Tim Kelly (footballer)

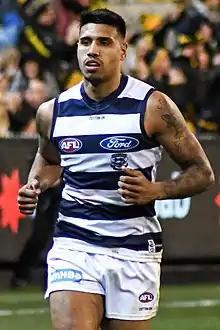
Kelly playing for Geelong in August 2018

Timothy Kelly (born 26 July 1994) is a professional Australian rules footballer playing for the West Coast Eagles in the Australian Football League (AFL). He formerly played for the Geelong Football Club in 2018 and 2019.